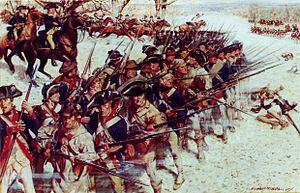
La bataille de Guilford Court House est une bataille de la guerre d'indépendance des États-Unis qui s'est tenue le 15 mars 1781 à Greensboro en Caroline du Nord. Une force britannique de 2 100 hommes conduite par le lieutenant-général Charles Cornwallis a défait une force de 4 500 Américains menés par le major-général Nathanael Greene. La British Army, cependant, a subi des pertes si lourdes que le résultat est considéré comme étant une victoire stratégique pour les Américains.